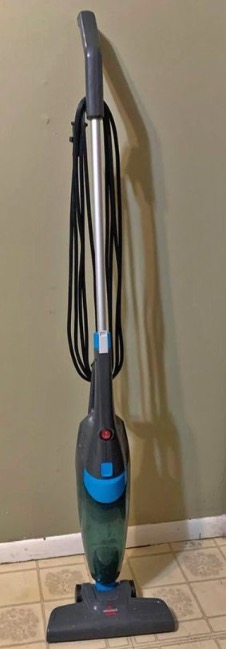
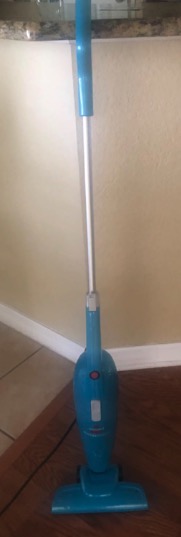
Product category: items_vacuum
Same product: no